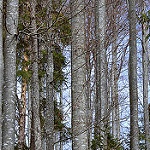
Label: forest